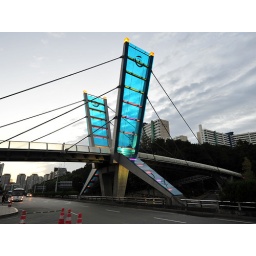
This is a pedestrian bridge over the highway in front of my hotel.